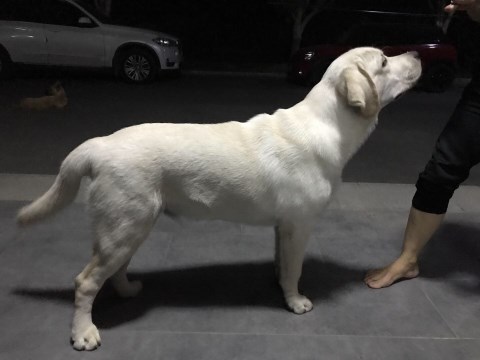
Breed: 3580-n000122-Labrador_retriever